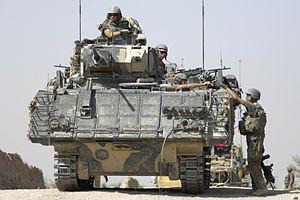
L'armée égyptienne est l'ensemble des forces militaires terrestres de l'Égypte, l'une des quatre branches des Forces armées égyptiennes.